WQBK-FM

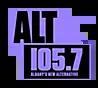
"Alt 105.7" logo, 2018–2019

On March 16, 2018, at 5 pm, after playing "Dancing in the Dark" by Bruce Springsteen, WQSH began stunting with Irish bands as "Shamrock 105.7." The station was rumored to be planning a flip to alternative rock as "Alt 105.7", as the domain name Alt1057Albany.com was registered by Townsquare in mid-February.